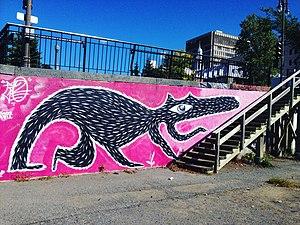
Une des œuvres éphémères de Phelipe Soldevila sur le site de l'ancienne église Saint-Vincent-de-Paul à Québec
Saint-Jean-Baptiste, parfois appelé Faubourg Saint-Jean, est le quartier le moins vaste mais aussi le plus dense de Québec, et situé à l'intérieur de l'arrondissement de La Cité-Limoilou. Il est l'un des plus anciens quartiers de Québec, la partie la plus ancienne correspondant à l'ancien quartier populaire organisé autour de l'église Saint-Jean-Baptiste alors que la partie plus récente est occupée principalement par le gouvernement du Québec et de grands hôtels modernes.